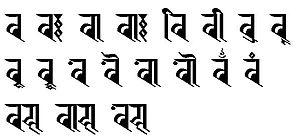
La ranjana, ranja ou kutila est un système d'écriture alphasyllabique qui s'est principalement développé au XIᵉ siècle au Népal à partir de la brahmi. Elle est considérée comme l'écriture calligraphique népalaise standard. Elle sert principalement à écrire le nepalbhasha, mais est également utilisée dans les monastères bouddhistes en Inde, en Chine, à Taïwan, en Mongolie et au Japon. On la connaît aussi sous les noms tibétains de lantsa ou wartu ; toutefois, ces formes sont aussi décrites comme des écritures parentes mais distinctes, plutôt que comme des variantes de style.